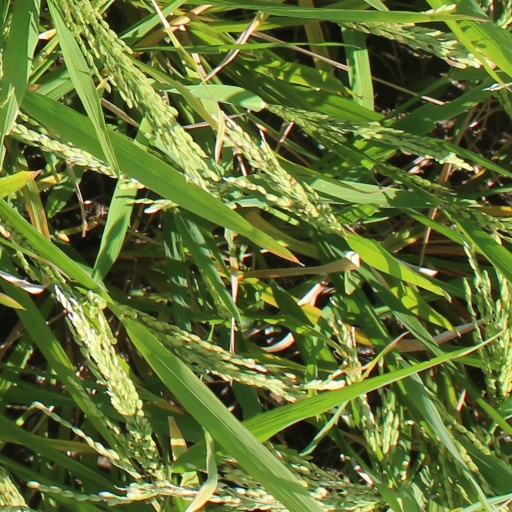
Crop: rice